The Ornithologist (film)

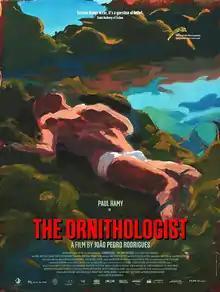
Film poster

The Ornithologist is a 2016 drama film directed by João Pedro Rodrigues. It was released in 2016.